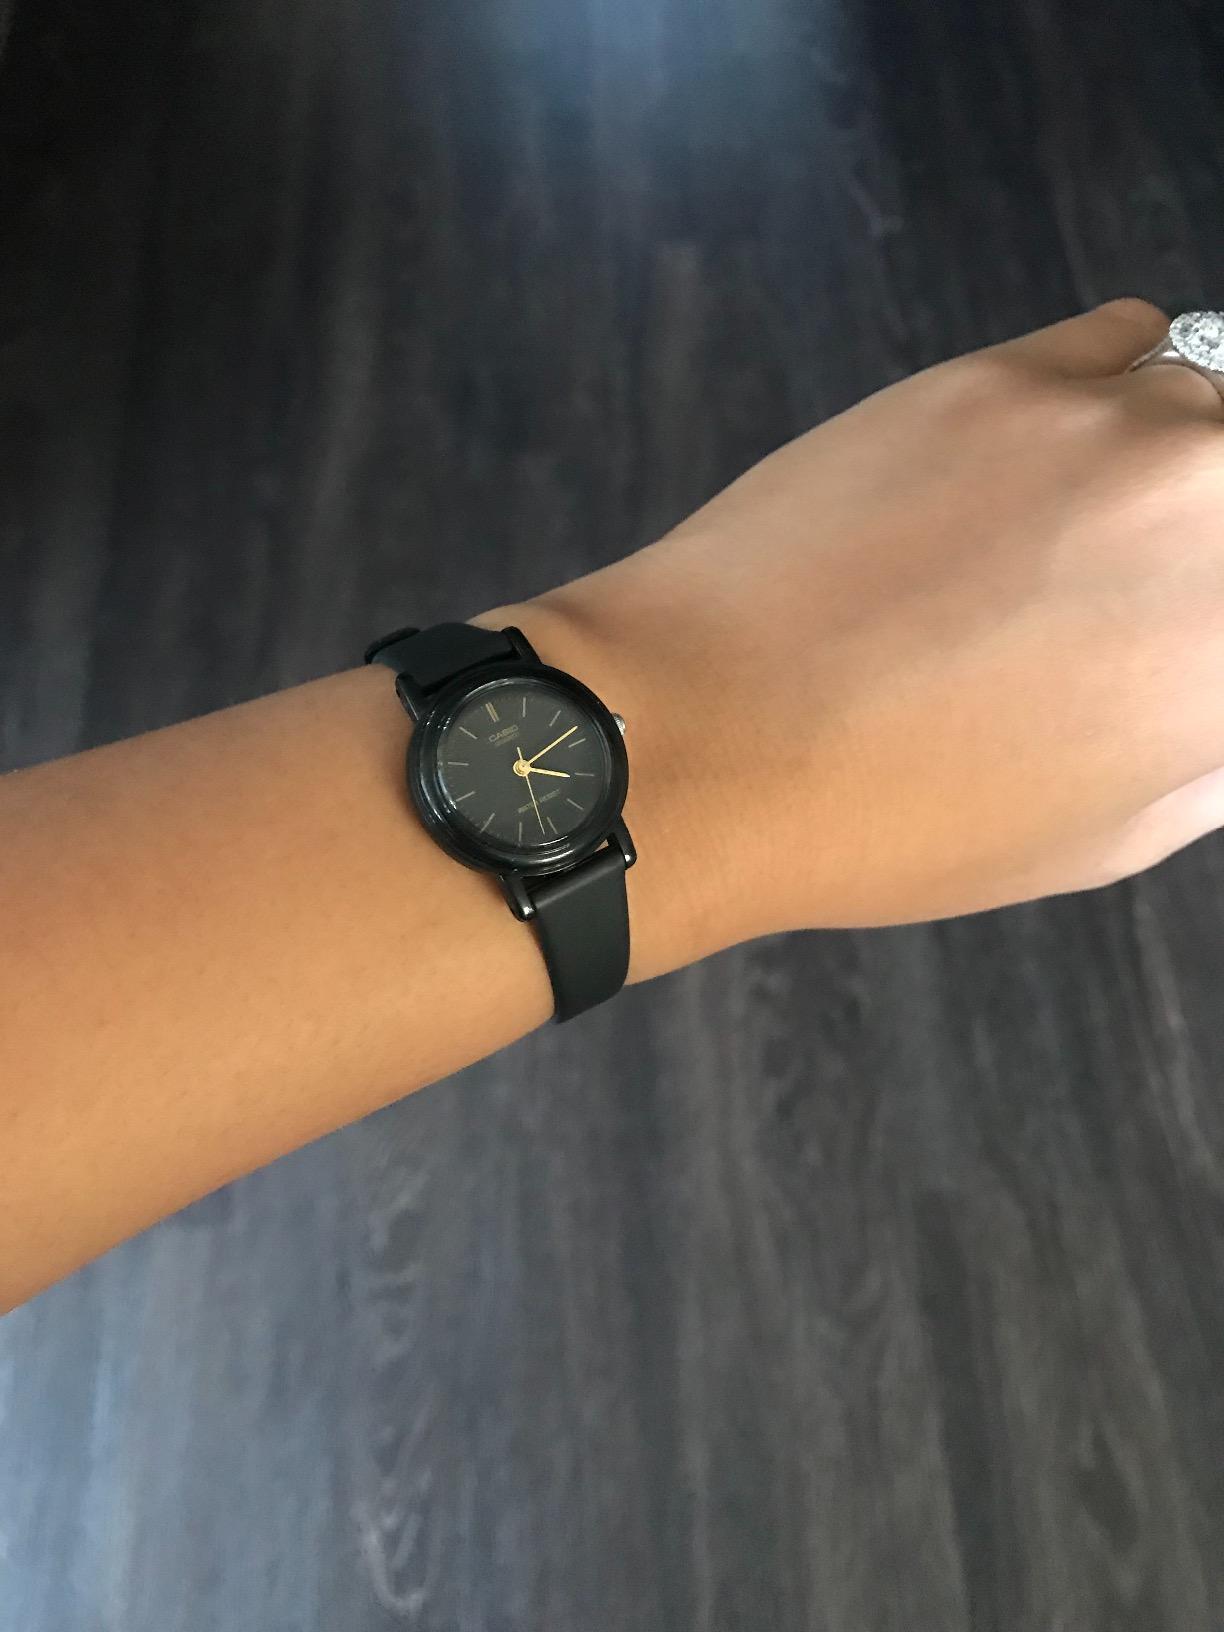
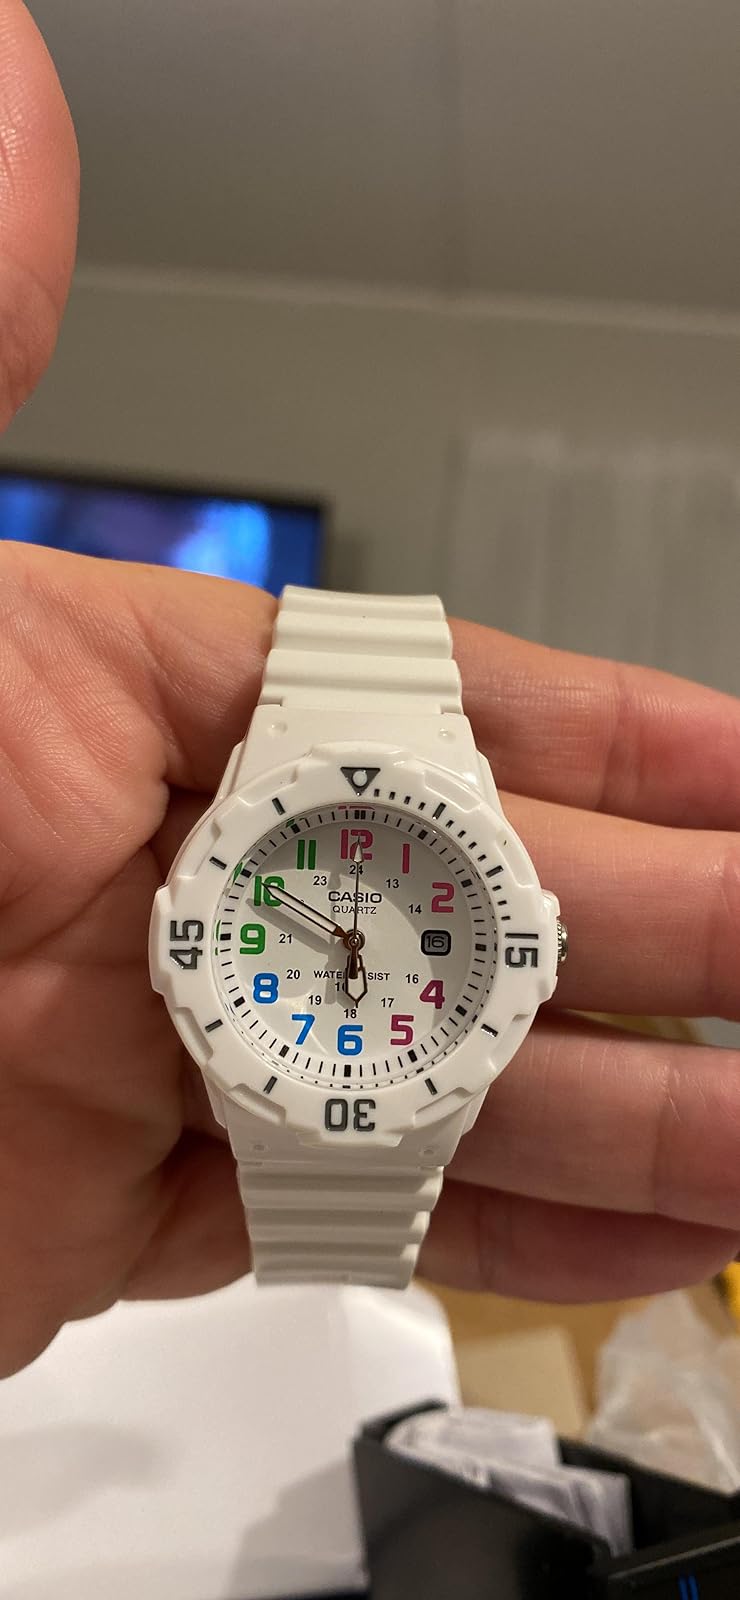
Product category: accessories_watch
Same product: no